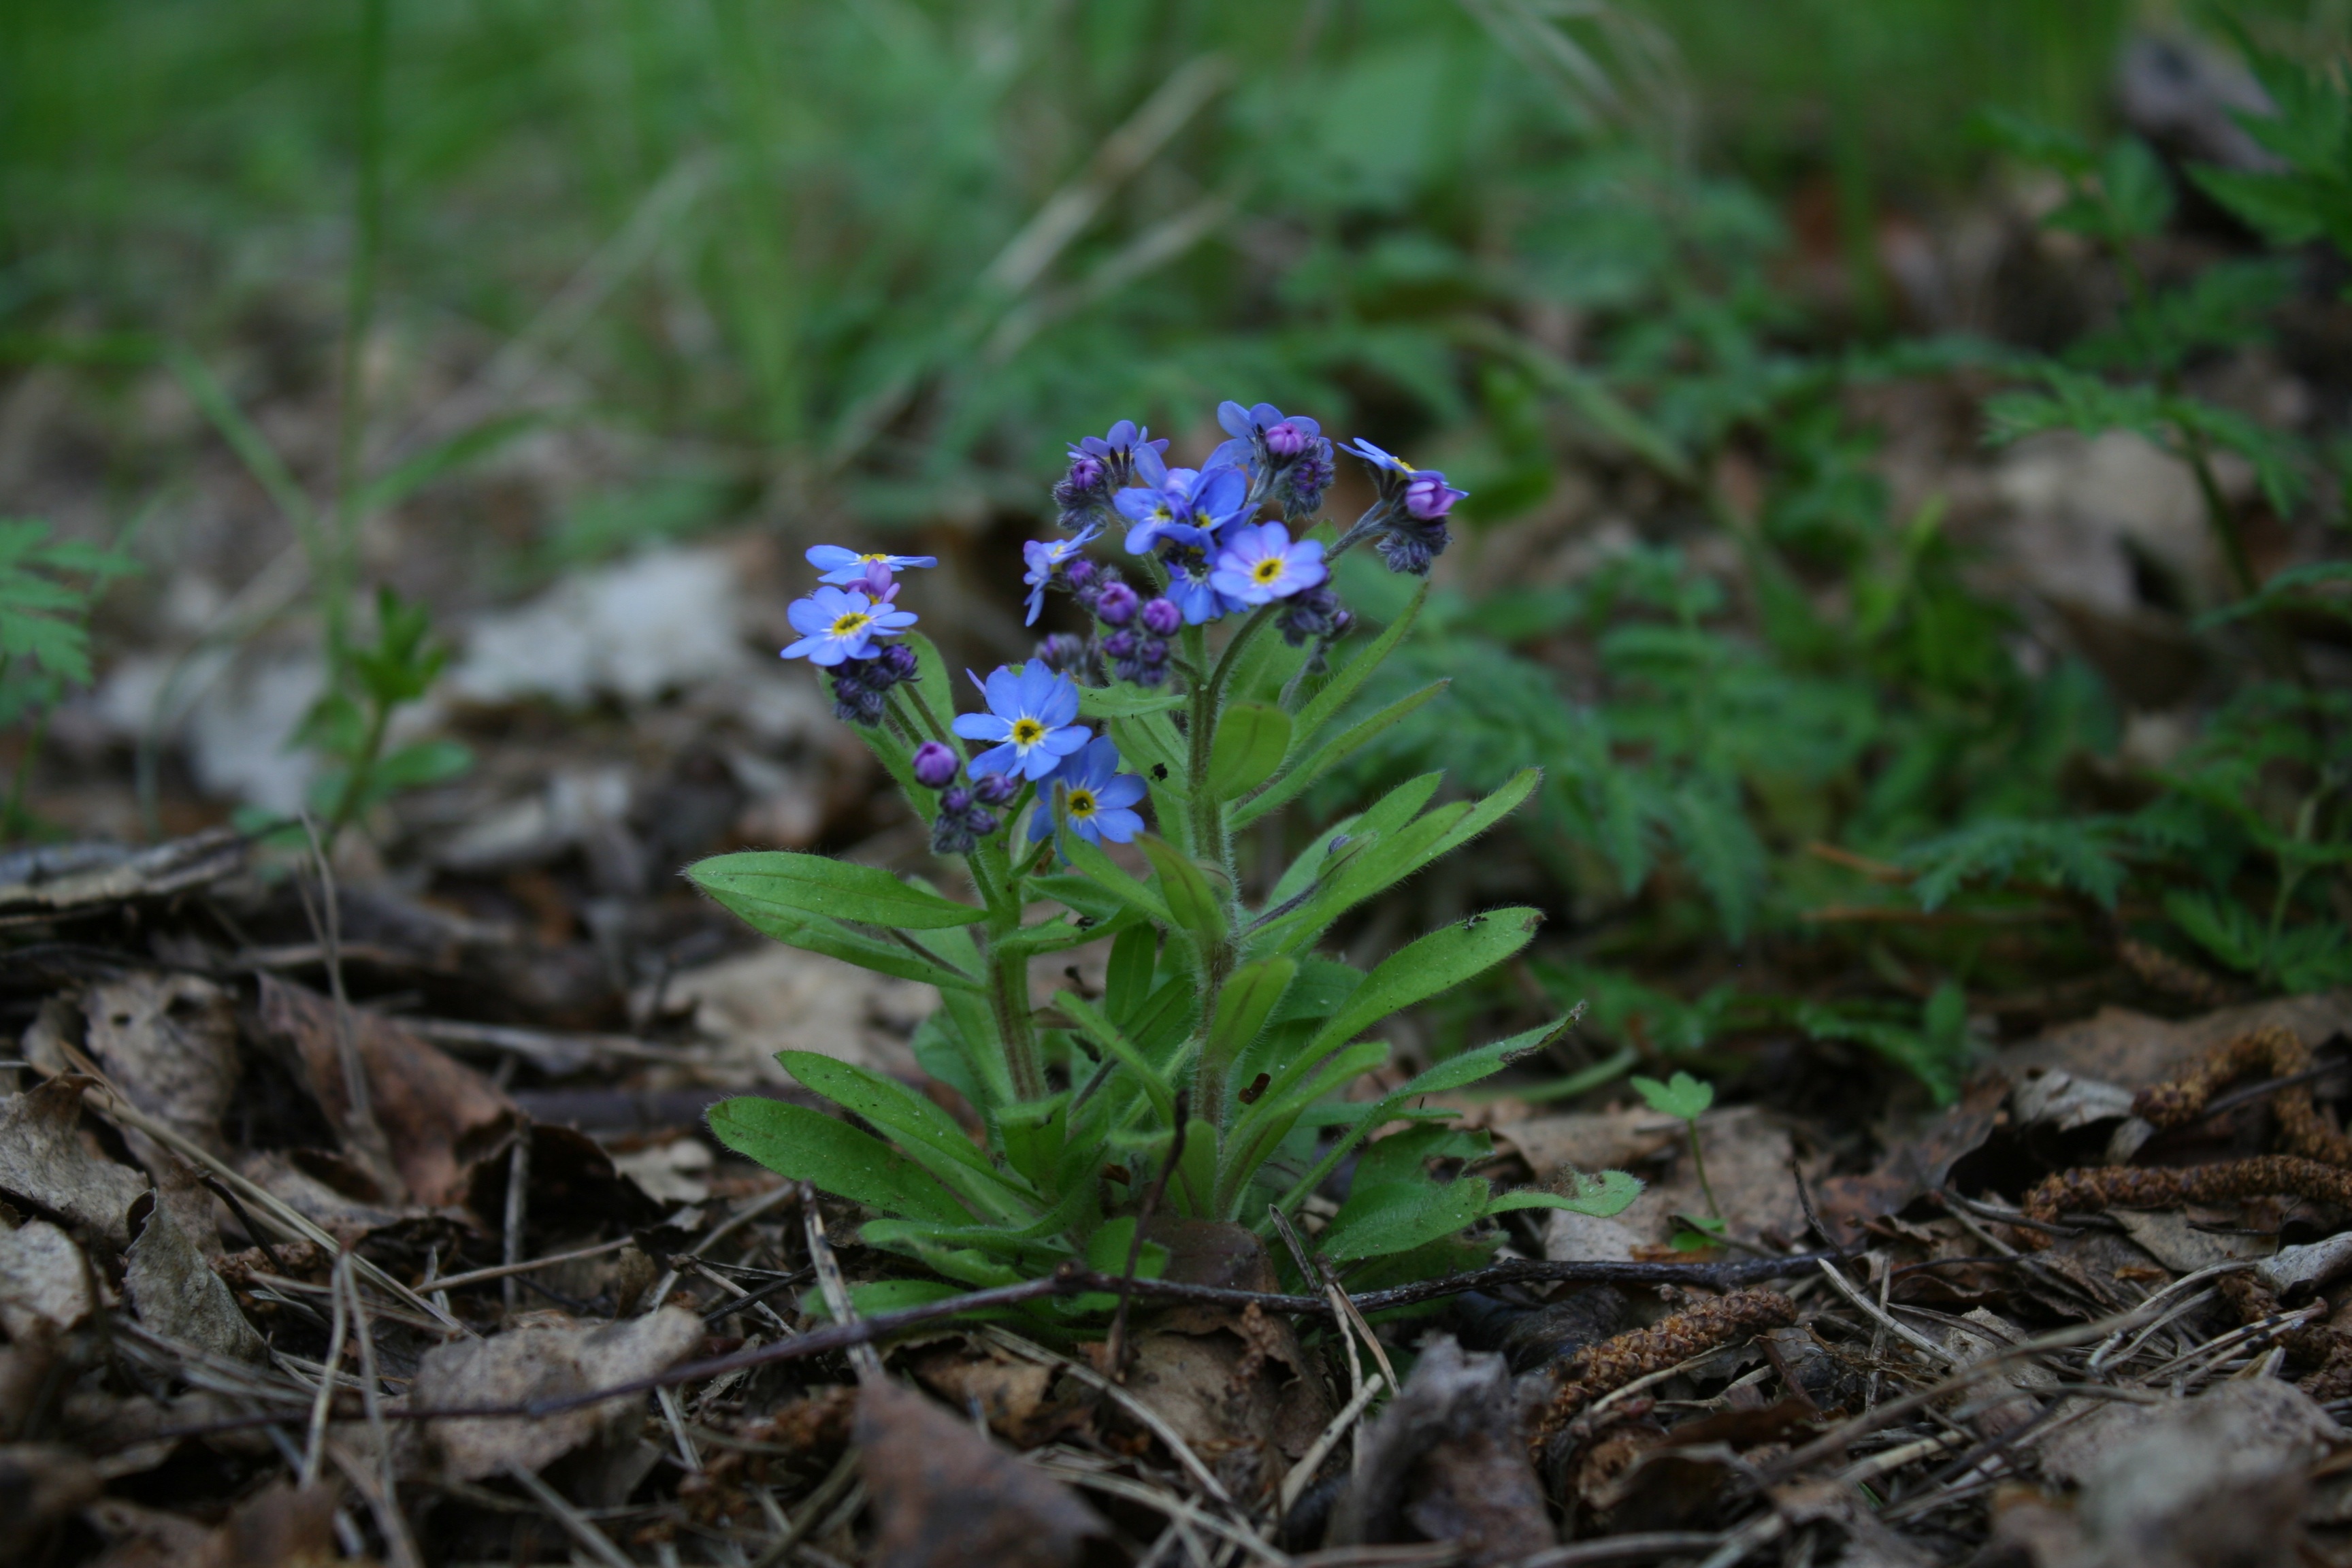
nature, forest, plant, flower, green, soil, botany, blooming, flora, wildflower, flowers, woodland, forget, macro photography, flowering plant, land plant, violet family